Suding & Soeken building, Bremen

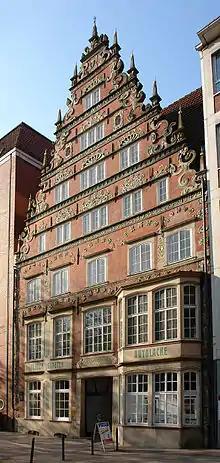
The Suding and Soeken building on Bremen's Langenstraße

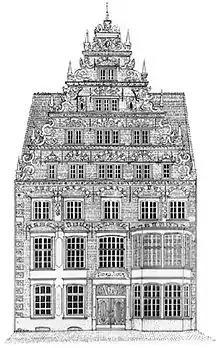
The facade in 1901

The Suding & Soeken building is a gabled house at No. 28 Langenstraße in Bremen, Germany. Referred to as a "Kaufmannshaus" or "Kontorhaus", it is one of the city's few historic merchant houses to survive the war undamaged. It is noted for its projecting Renaissance bay window and its two-tiered Baroque stairway ascending from the hallway.